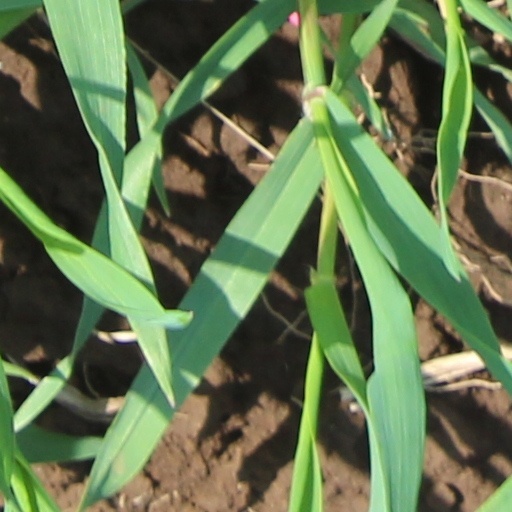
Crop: wheat